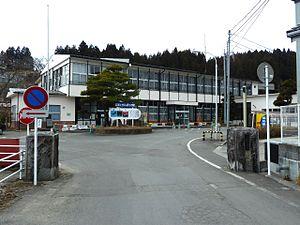
Ono est un bourg japonais situé dans la préfecture de Fukushima.